Administrative divisions of Latvia before 2009

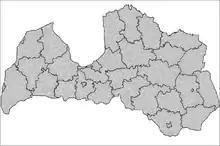
Subdivisions of Latvia

On 1 July 2009, the 26 districts of Latvia ("rajons"), introduced in 1949 by the Soviet occupation authorities to supersede counties ("apriņķi", "apriņķis," e.g. Rīgas apriņķis) of the Republic of Latvia, were divided into 77 cities ("pilsēta"), 10 amalgamated municipalities ("novads"), 24 rural territories ("lauku teritorija") and 475 parishes ("pagasts").